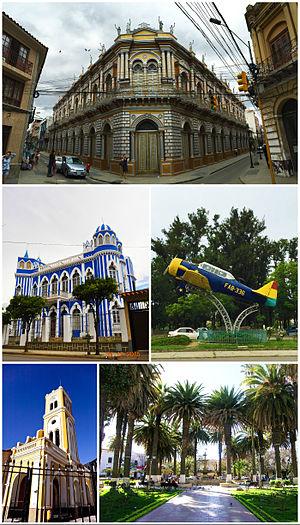
Montage de la ville de Tarija, Bolivie.